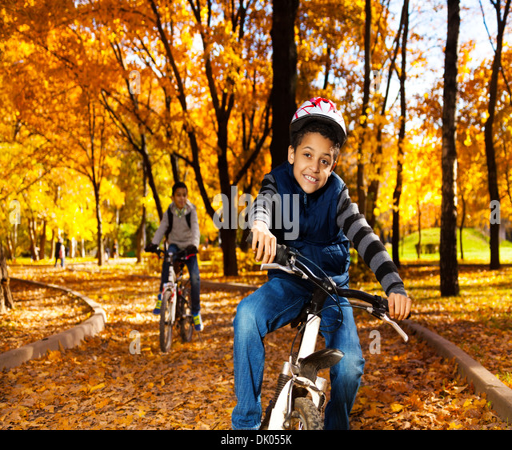
happy smiling black boy riding a bike in the autumn park with his older brother